Wayne Hightower

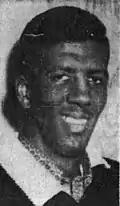
Hightower, circa 1961

Hightower was born on January 14, 1940, in Philadelphia, Pennsylvania, to Earnest and Ruth Hightower. Wayne's younger brother, Drake, played basketball at Overbrook High School and was offered an athletic scholarship to Tennessee State University. He played for the school's basketball team, but dropped out of college to manage a lounge owned by Wayne in Denver, Colorado, called the Bunny Club. Wayne Hightower was interested in men's fashion. During his college years, he was known around the University of Kansas campus as a sharp dresser. His interest led him to open a men's clothing store in Denver when he was playing for the Denver Rockets in the late 1960s.